James McSherry (Pennsylvania politician)

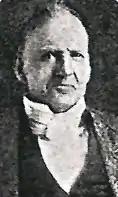

James McSherry (July 29, 1776 – February 3, 1849), was an American politician from Pennsylvania who served as a Federalist member of the U.S. House of Representatives for Pennsylvania's 5th congressional district from 1821 to 1823.